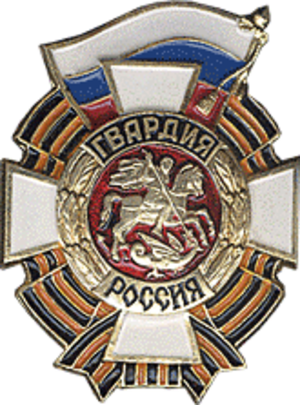
La Garde soviétique est un ensemble d'unités militaires d'élite au sein des forces armées soviétiques. Ces unités, à l'origine « comme les autres », recevaient à titre honorifique le qualificatif « de la Garde » faisant suite à des actions d'éclat au cours de la Seconde Guerre mondiale.